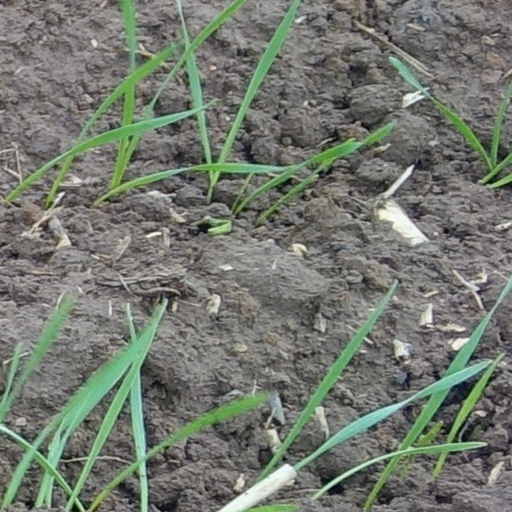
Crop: wheat